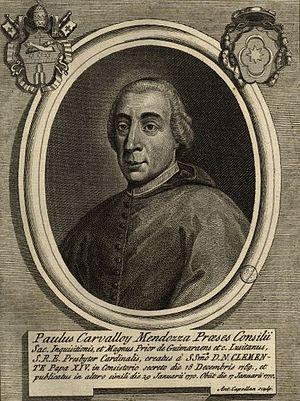
Paulo de Carvalho de Mendoça, né le 26 novembre 1702 à Lisbonne et mort le 7 janvier 1770 à Lisbonne, est un ecclésiastique catholique portugais du XVIIIᵉ siècle.